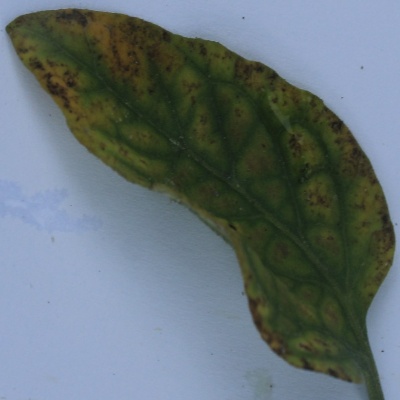
Crop: Tomato
Condition: septoria leaf spot